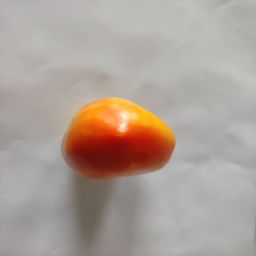
Crop: Tomato
Quality: Ripe